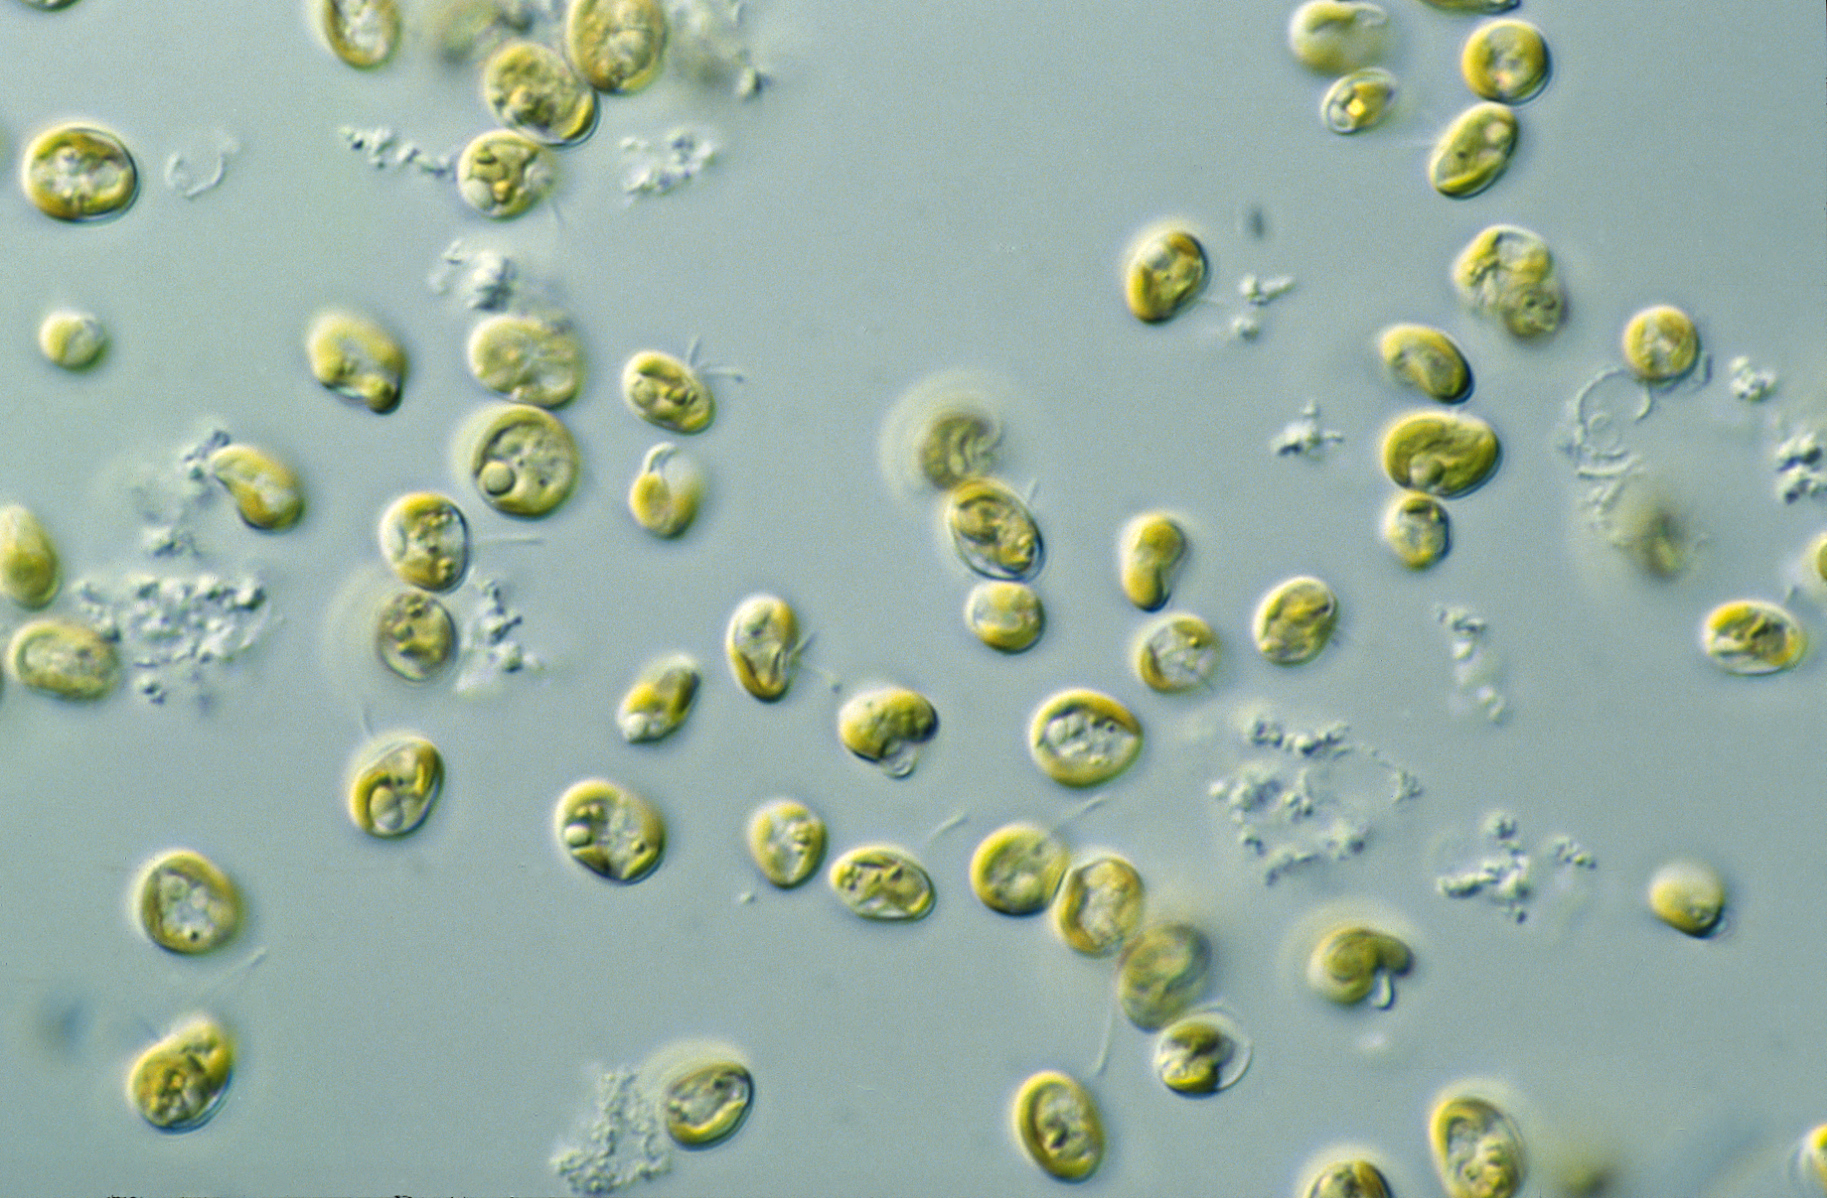
Microalgae – Pavlova sp.
Specialty: pharma-process
Image credit: CSIRO, CSIRO